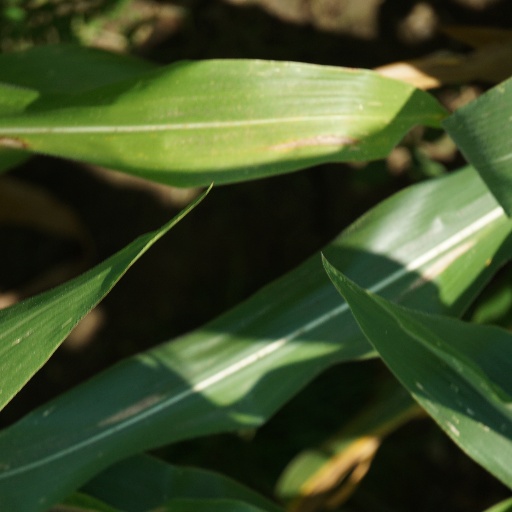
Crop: maize; corn